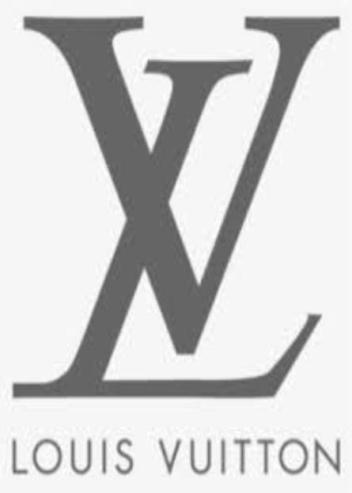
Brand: louis vuitton-2
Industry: Clothes